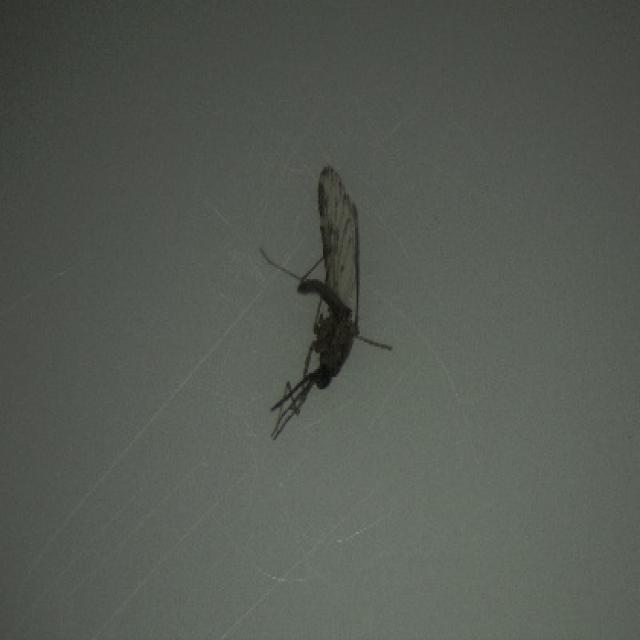
Species: anopheles_sinensis